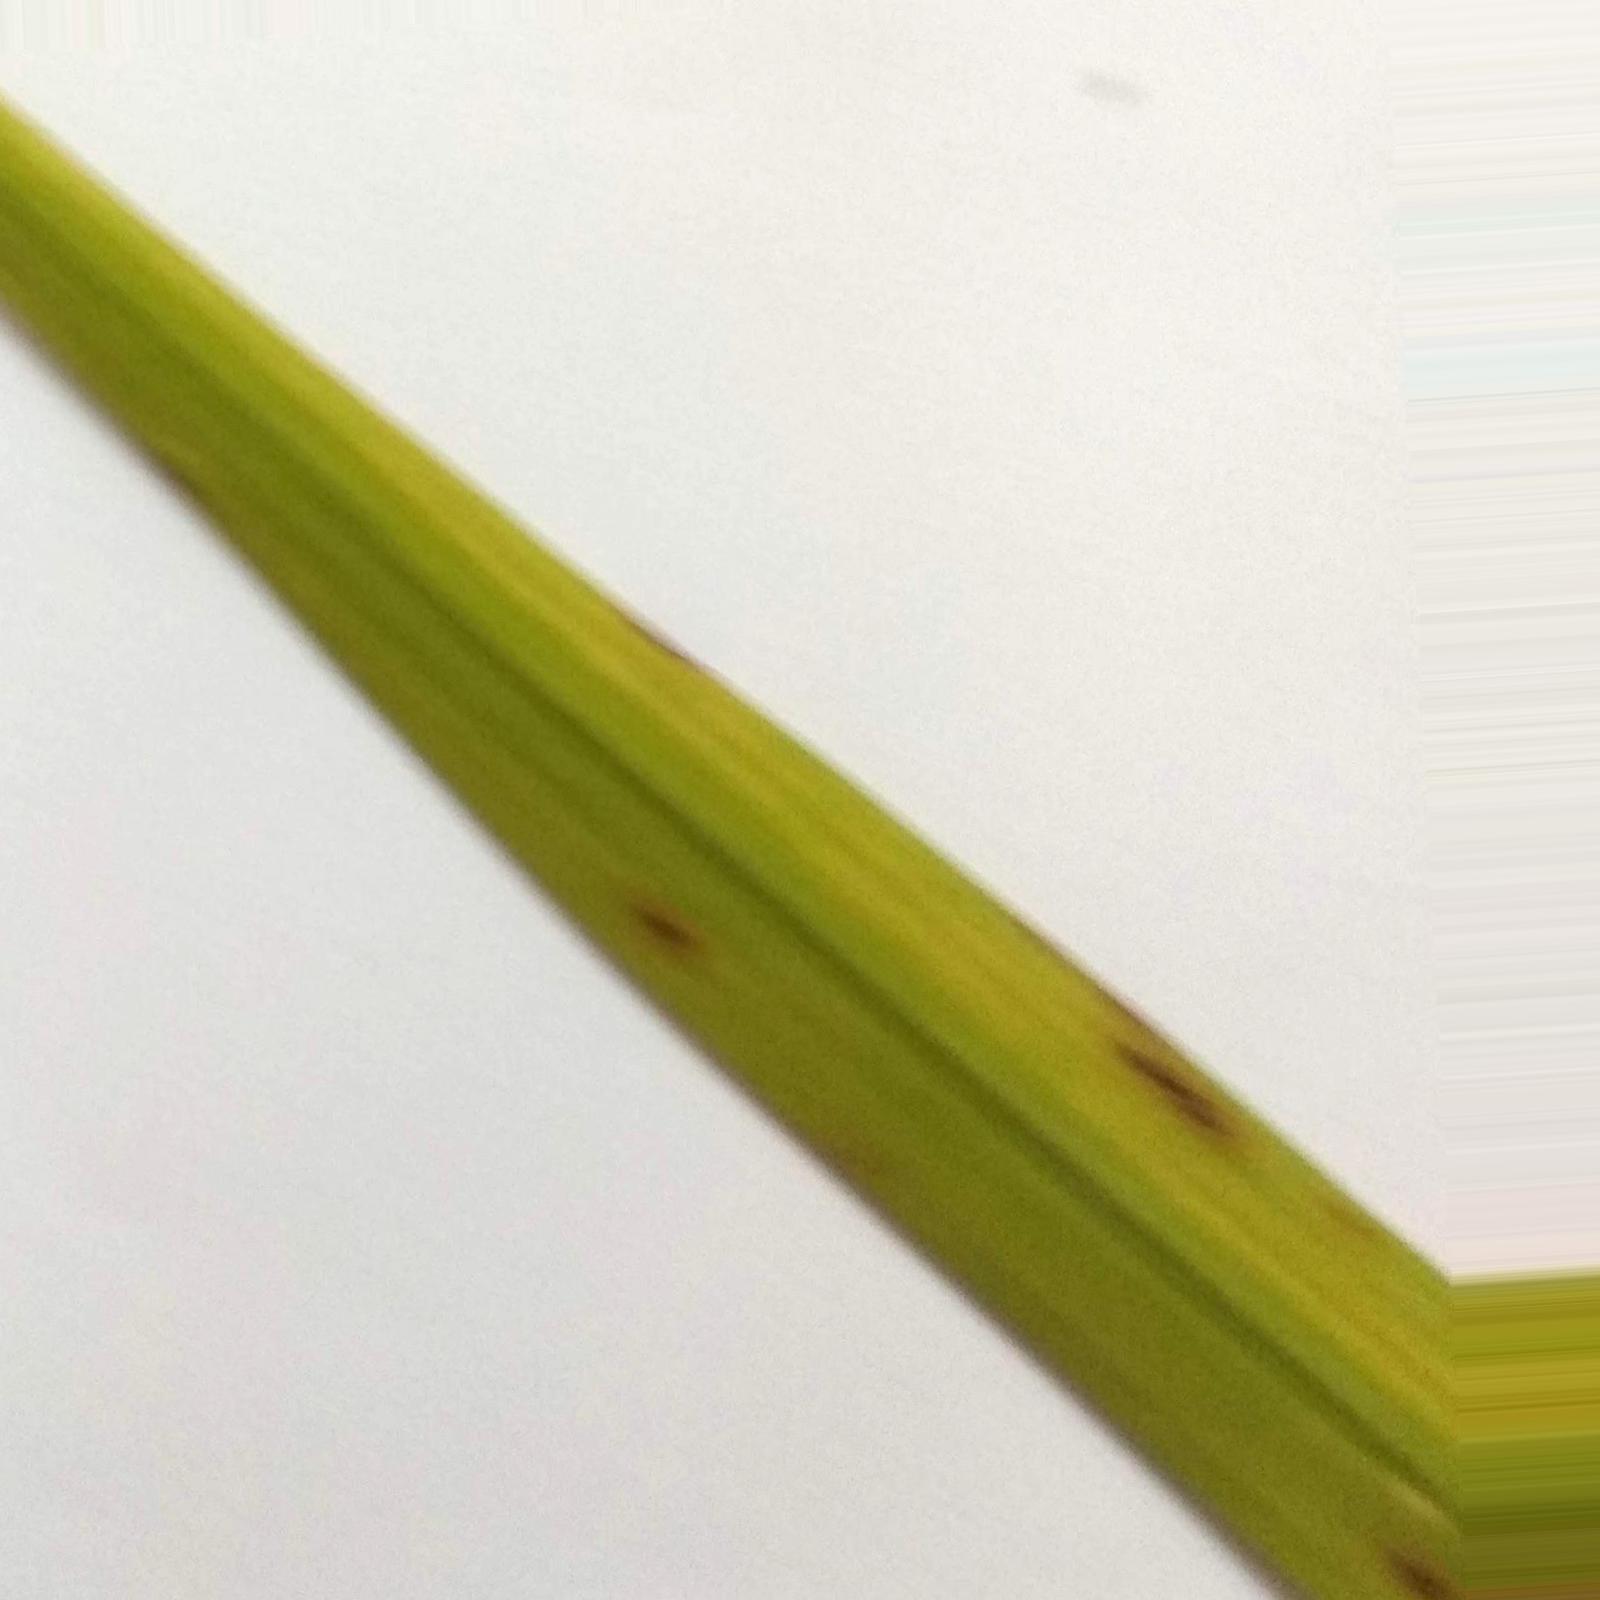
Nhãn: Bệnh Đốm Nâu ( Brown spot )